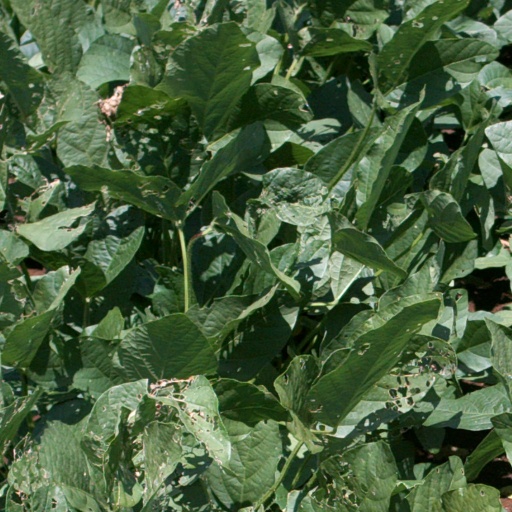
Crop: soybean